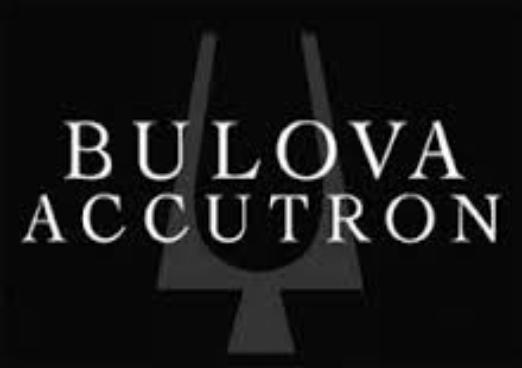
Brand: Bulova
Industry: Clothes